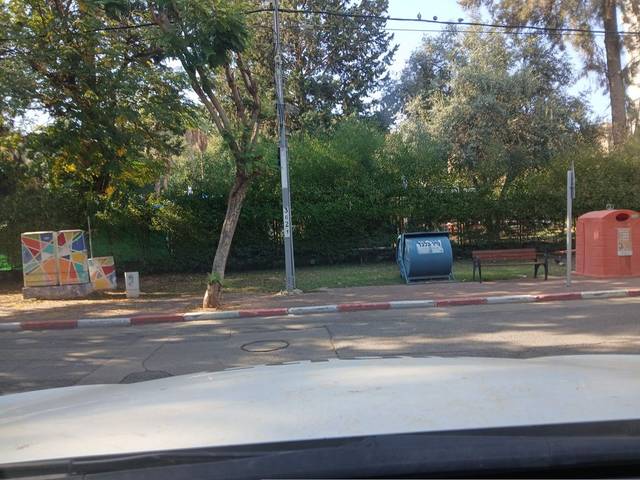
Region: Israel
Coordinates: 32.188, 34.868